Thomas Bull (settler)

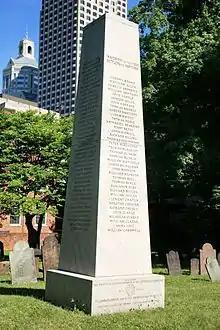
Thomas Bull on the Hartford Founders Monument

John Winthrop, governor of the Massachusetts Bay Colony described Thomas Bull as "a godly and discreet man". Thomas Bull died in October 1684. He was interred alongside his wife, Susannah Bull, in the Central Congregational Church burying ground in Hartford, CT. His monument there reads, "Here lyeth the body of Capt. Thomas Bull, who died October 1684. He was one of the first settlers of Hartford; a lieut. in the great and decisive battle with the Pequots at Mystic May 27th 1637; and Commander of the Fort at Saybrook in July, 1675, when its surrender was demanded by Major Andros".